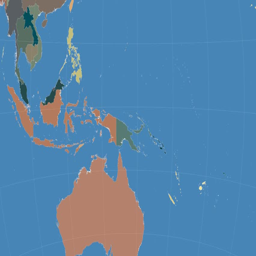
country on the administrative map outlined and glowed .